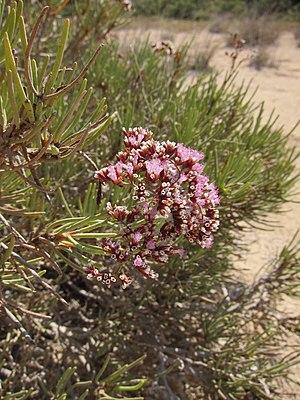
Limonium axillare (Forssk.) Kuntze (Plumbaginaceae) sur l'île Moucha, Djibouti.
La flore de Djibouti est composée de 783 espèces indigènes.